Nehemiah 2

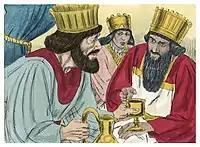
Nehemiah before the king Artaxerxes I. Illustration of Book of Nehemiah Chapter 2. Biblical illustrations by Jim Padgett

The scene of this part is the banqueting hall of King Artaxerxes, where Nehemiah carries out his duties as a cup-bearer. H. E. Ryle suggests that Nehemiah is the king's "favourite cup-bearer". Nehemiah is sad, and the king asks why. McConville argues that the display of a long face before the king shows three significant aspects of Nehemiah: courage, godliness and wisdom, which bear dire risk of his life (cf. Esther before Ahasuerus).